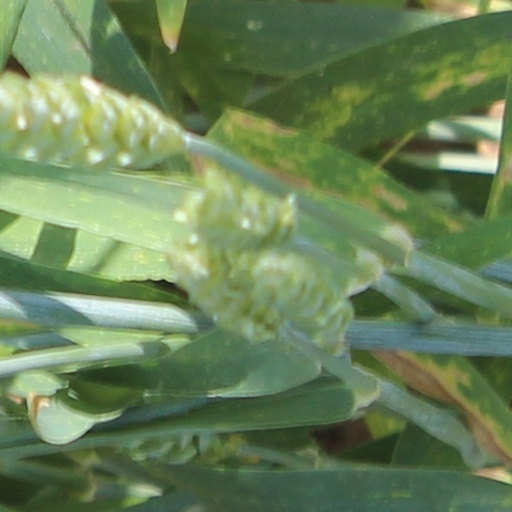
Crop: wheat